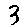
Label: 3